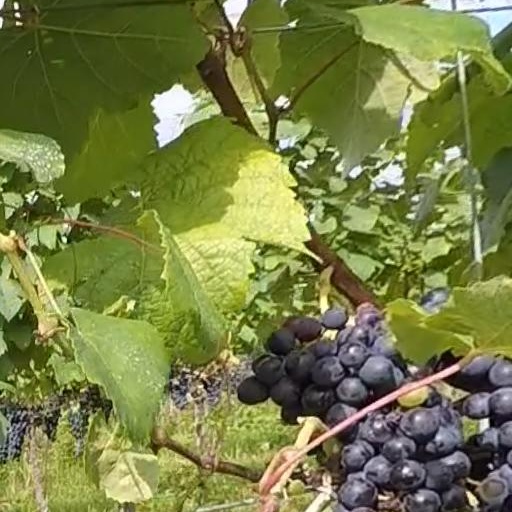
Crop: grape